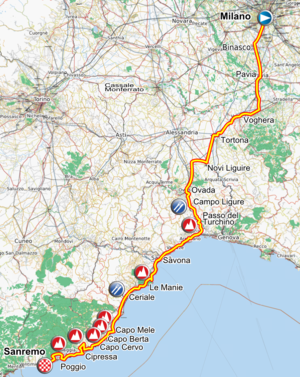
Milano-Sanremo 2013
Milano-Sanremo 2013 er den 104. udgave af den italienske cykelklassiker Milano-Sanremo. Løbet bliver afholdt søndag den 17. marts 2013 med start i Milano og mål i Sanremo. Længden på løbet er 298 km. Det er løb nummer 4 ud af 29 i UCI World Tour 2013.